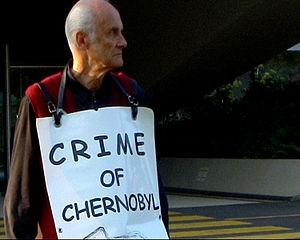
Manifestation le jour anniversaire de Tchernobyl près de l'OMS à Genève.
Wladimir Tchertkoff est un journaliste de nationalité italienne qui a réalisé plus de 70 films documentaires sur des thèmes politiques et sociaux, s'intéressant particulièrement aux relations de pouvoir. Ces derniers documentaires concernent la catastrophe de Tchernobyl et les dangers liés à l'énergie nucléaire.